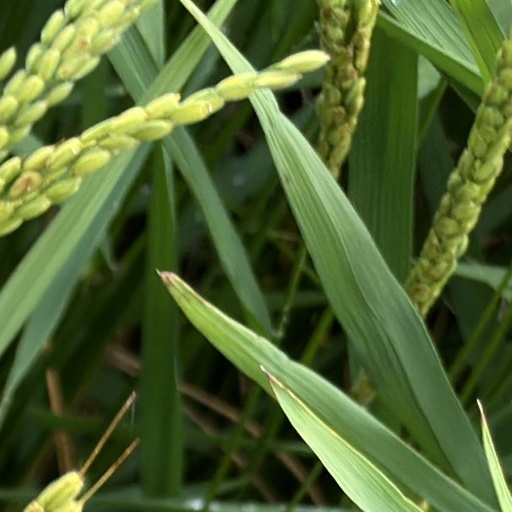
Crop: rice